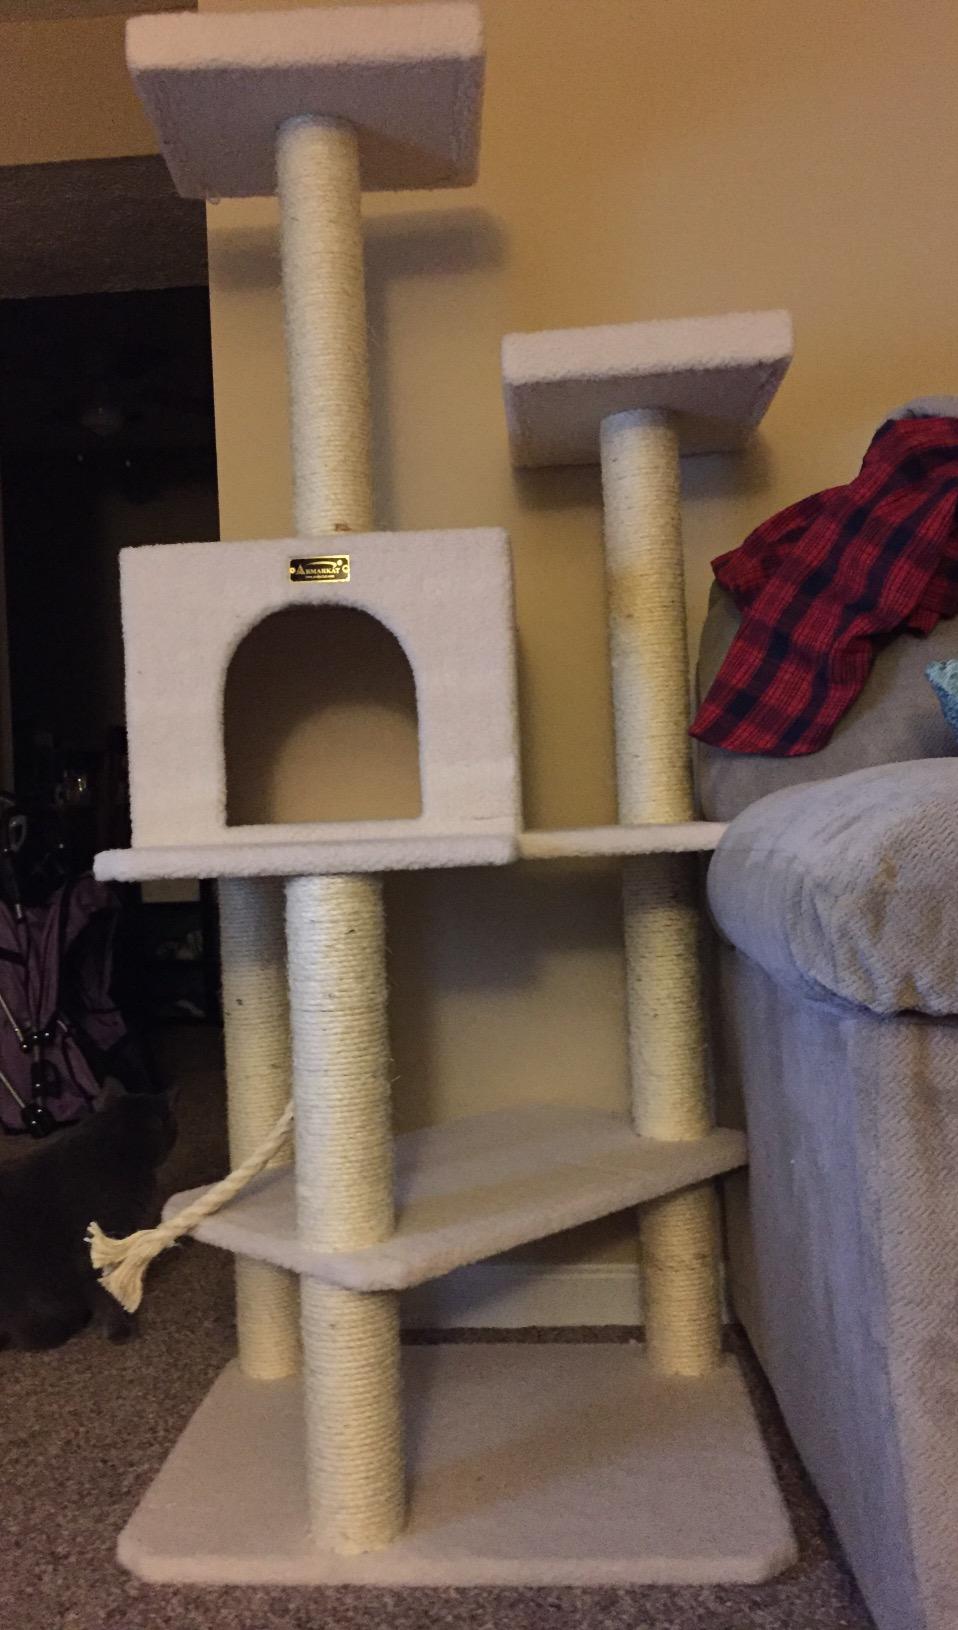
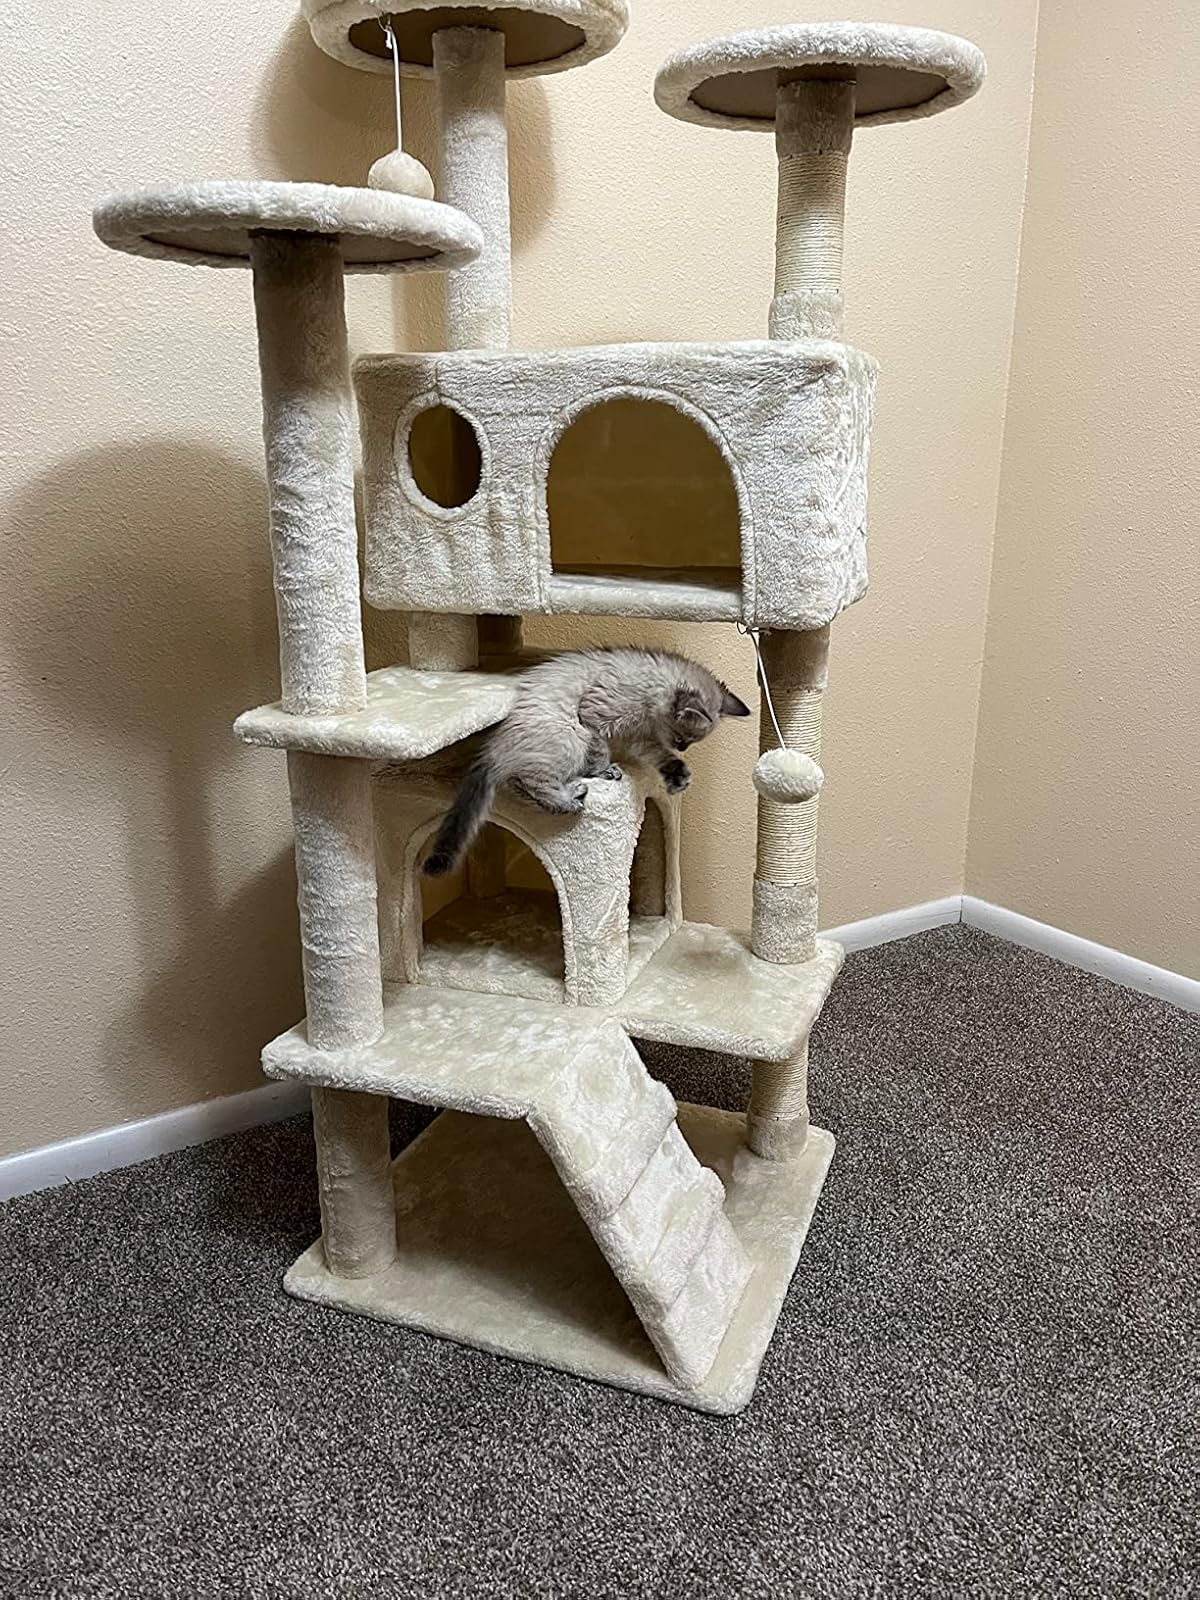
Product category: items_cat tree
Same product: no